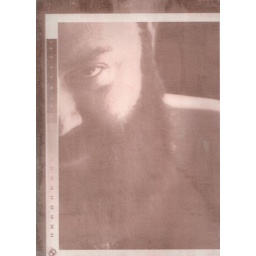
Gum bichromate print of my friend Randy in warm cadmium red and lamp black shades.